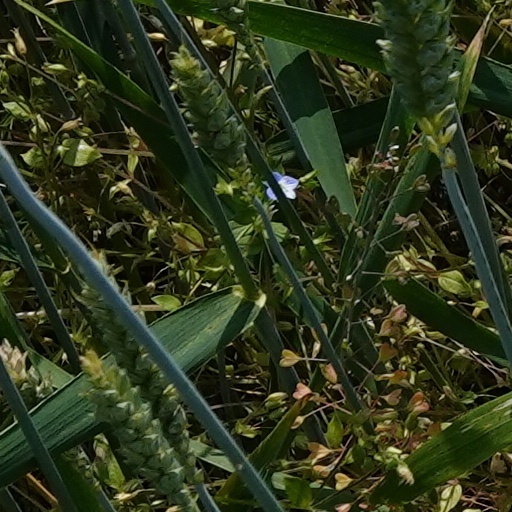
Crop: wheat